Gleb Khor

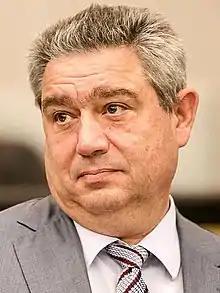
At a plenary session in 2017

Gleb Yakovlevich Khor (born 8 April 1963, Bilytske, Dobropillia) is a Russian political figure and deputy of the 4th, 5th, 6th, 7th, and 8th State Dumas.